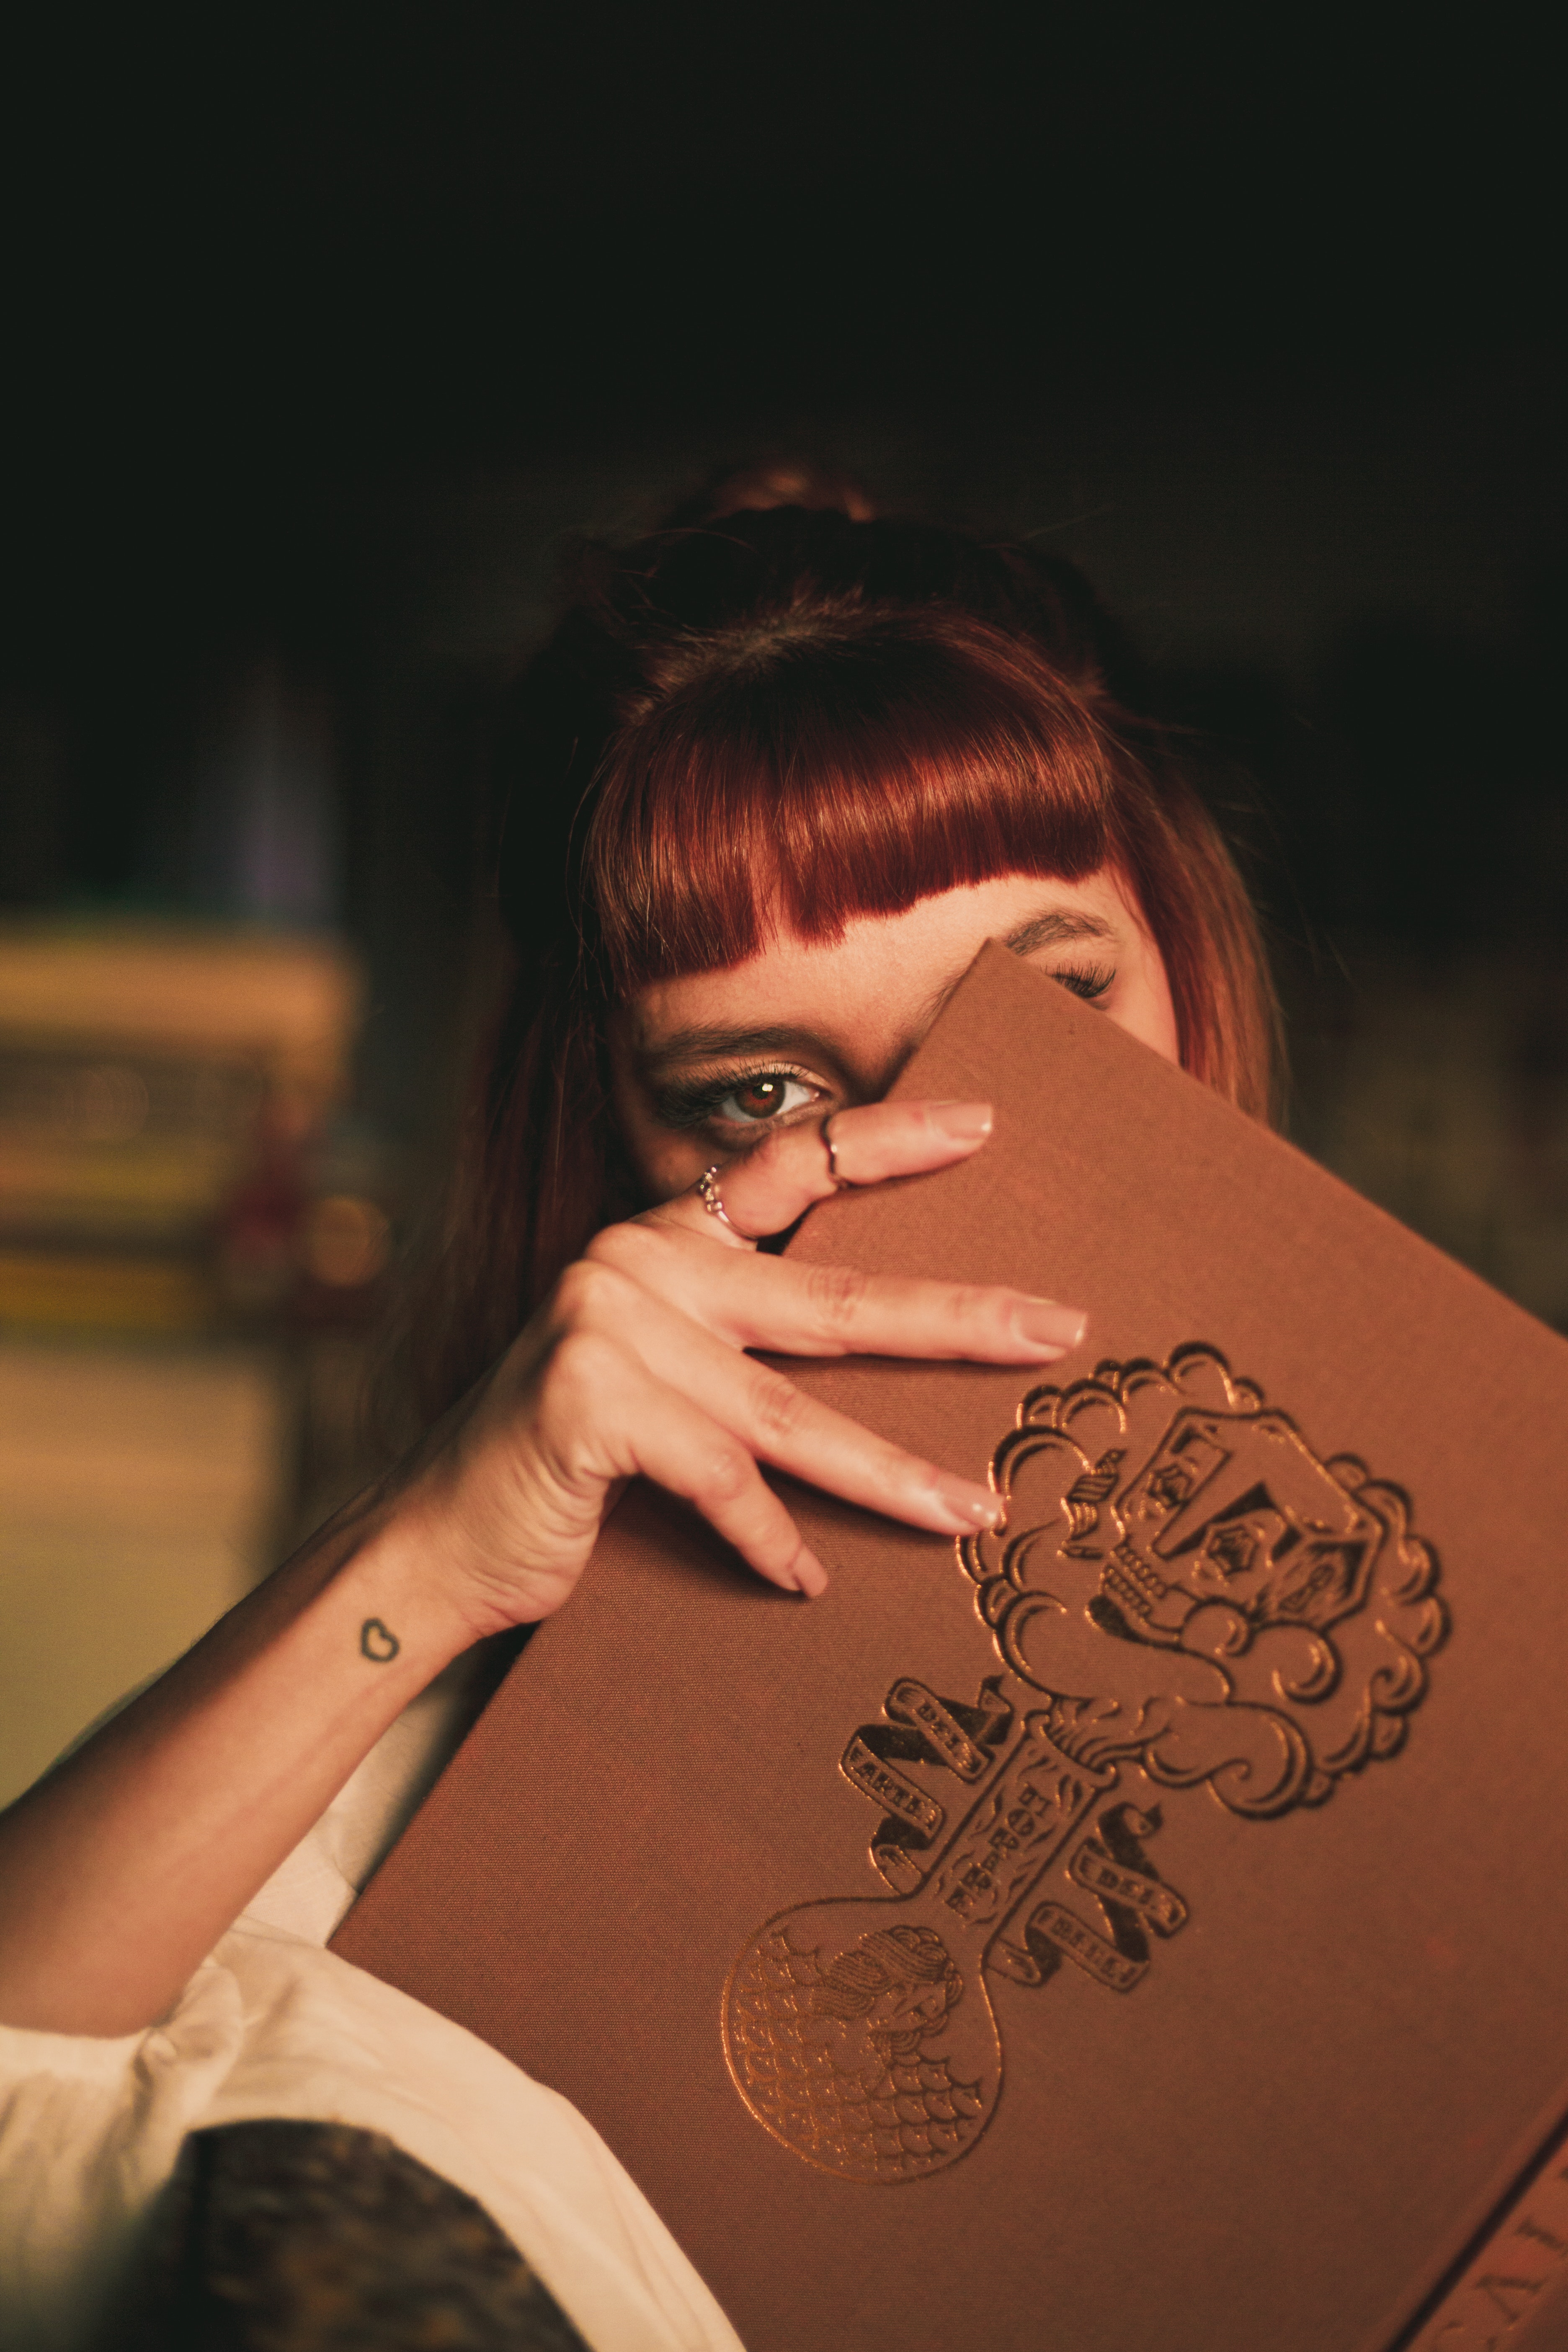
skin, hand, human, design, tattoo, photography, finger, illustration, flesh, temporary tattoo, plant, nail, drawing